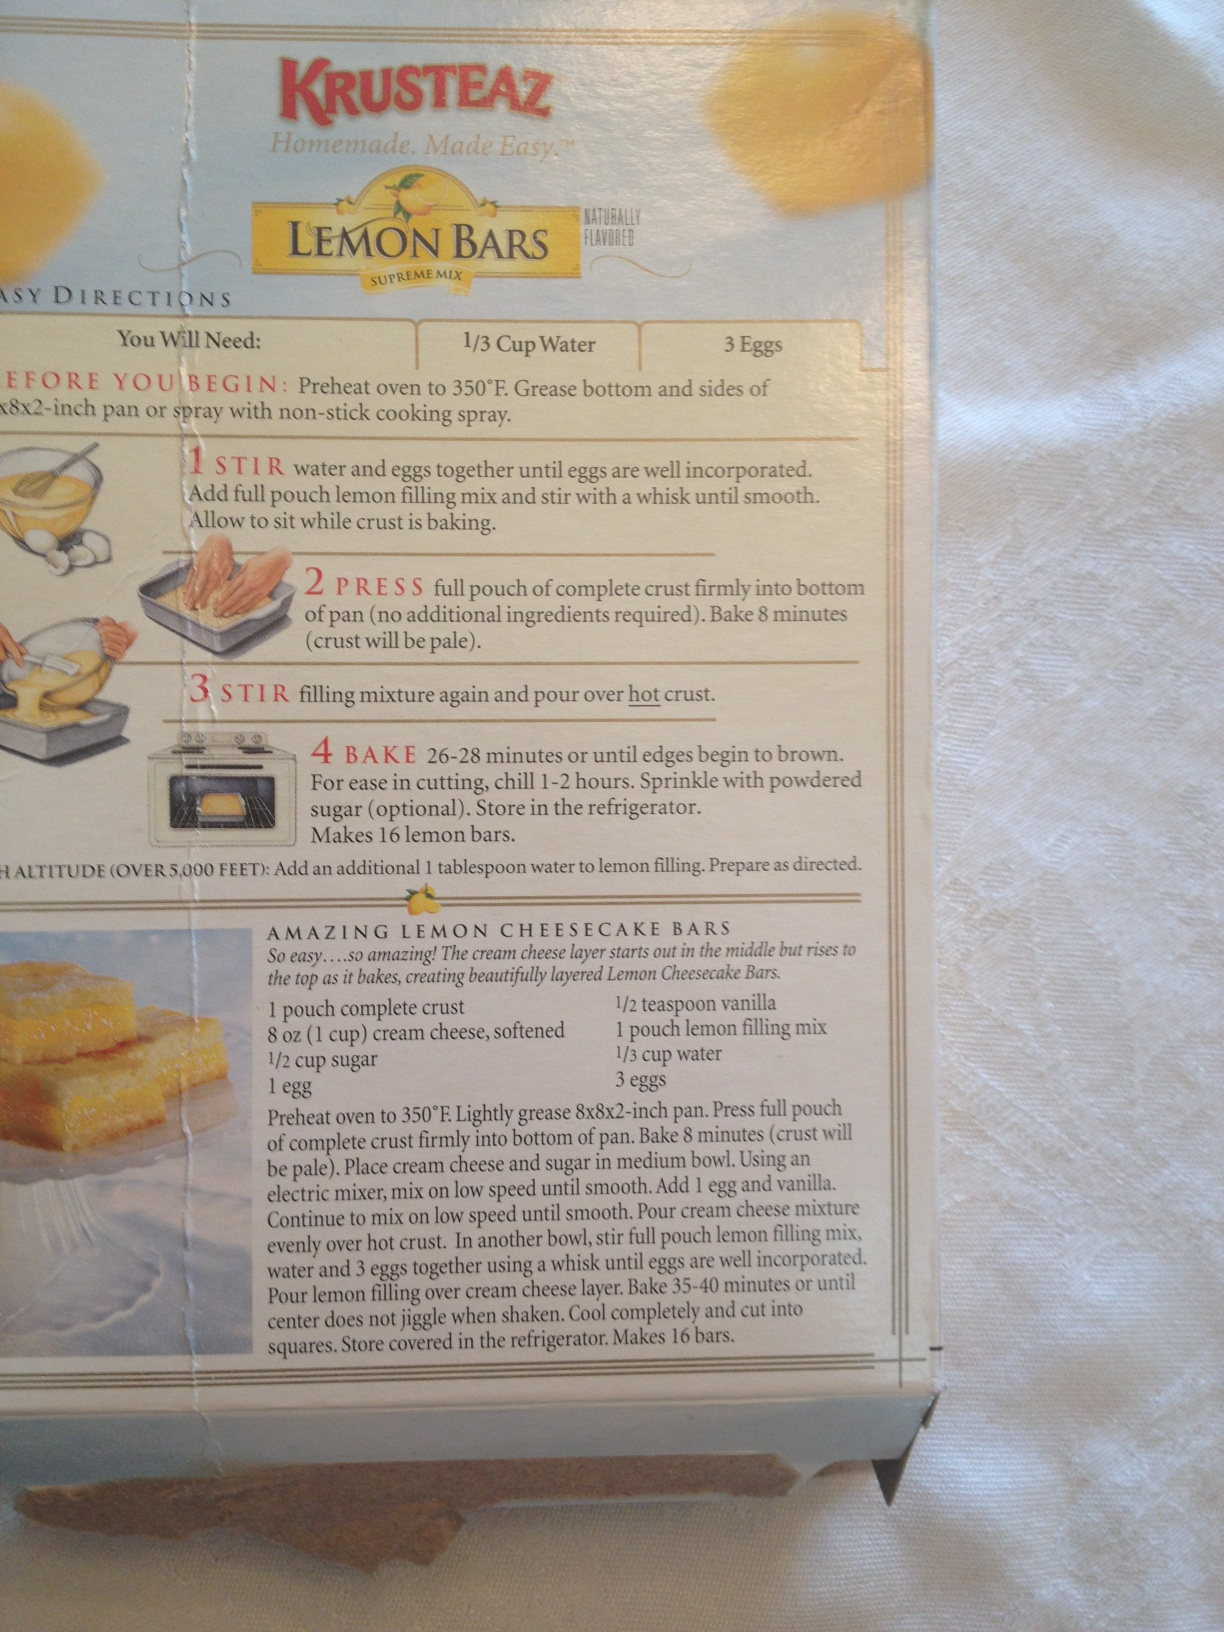Question: Please read the directions on the box lemon bar directions.
Answer: unanswerable